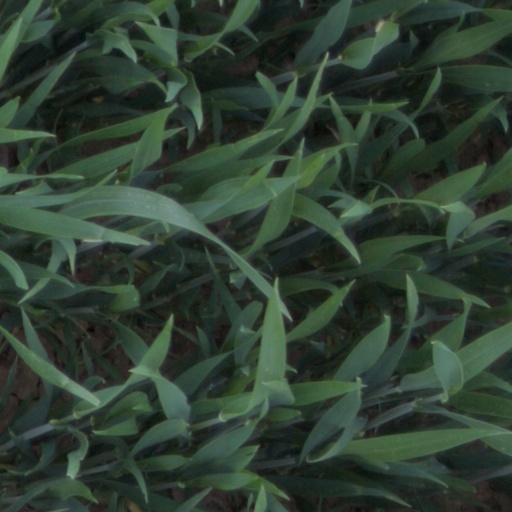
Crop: wheat